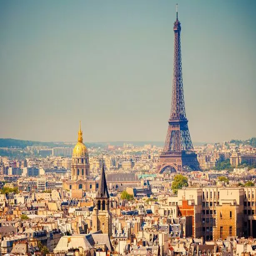
the skyline , dominated by tower